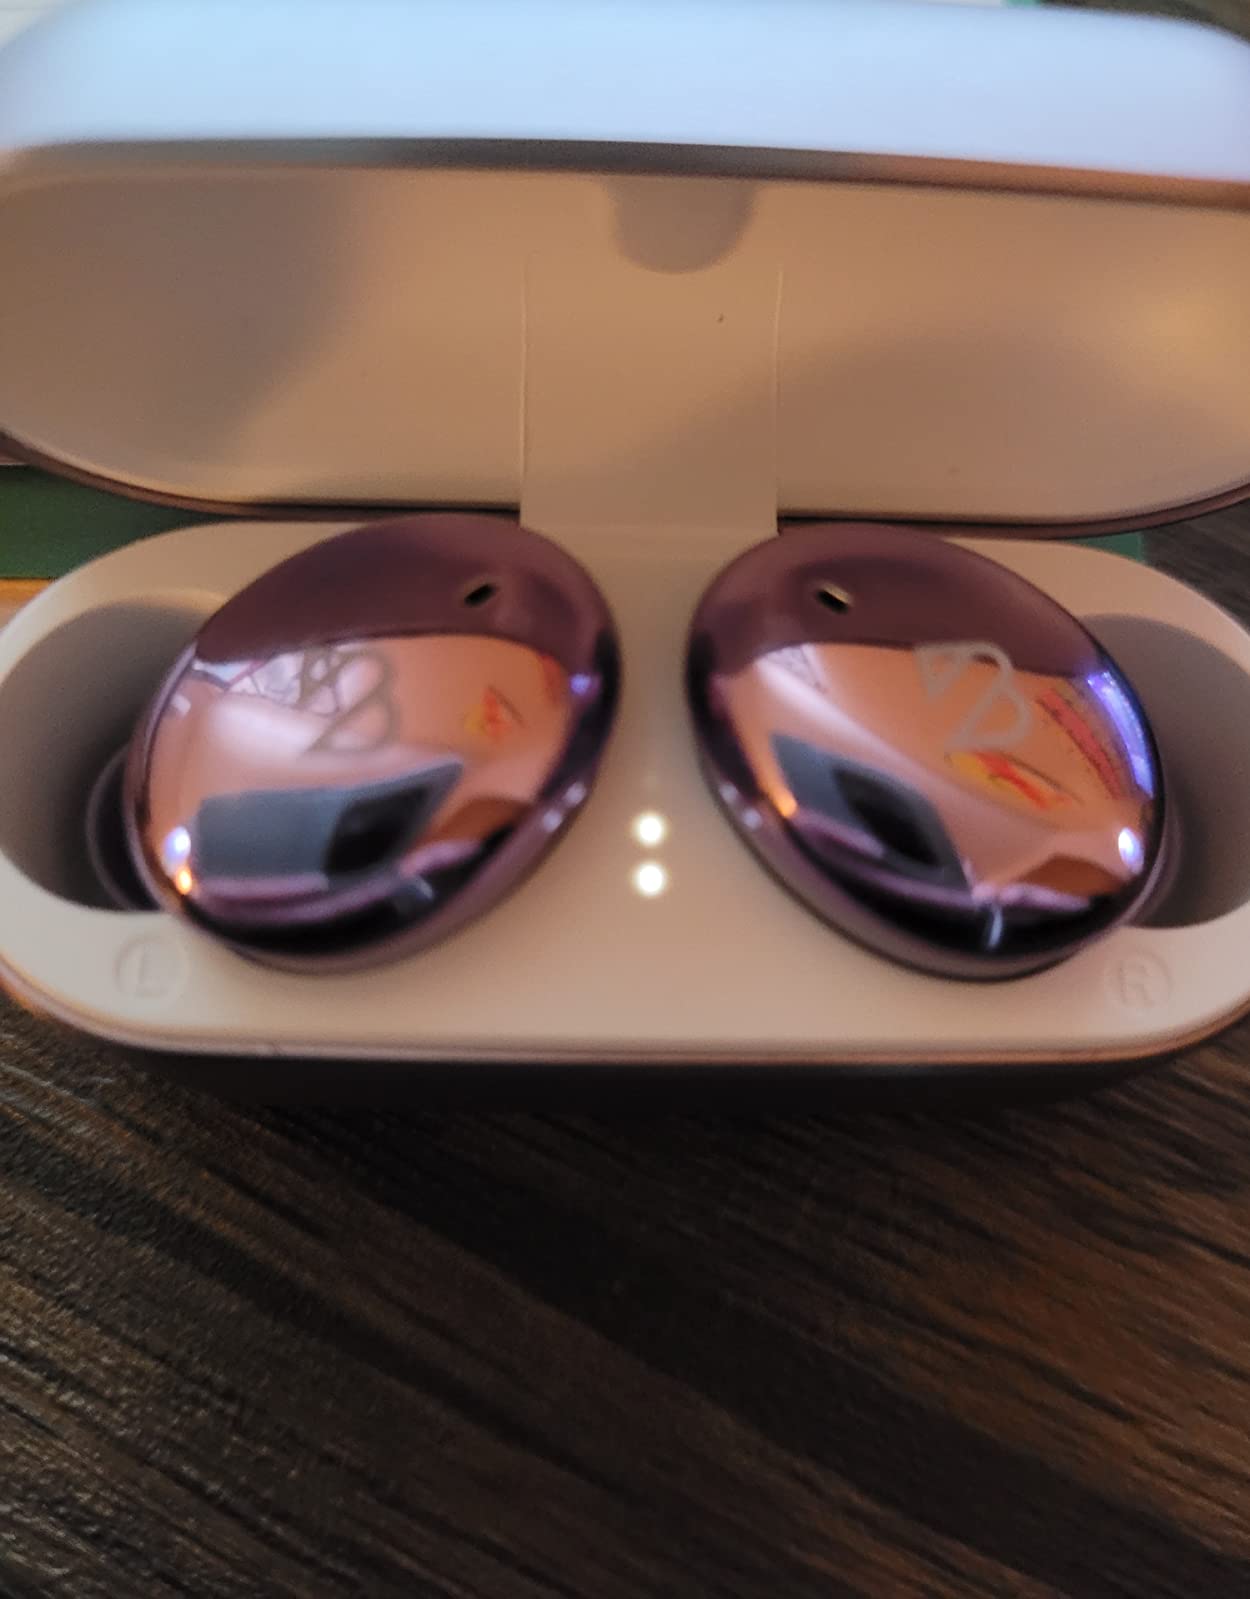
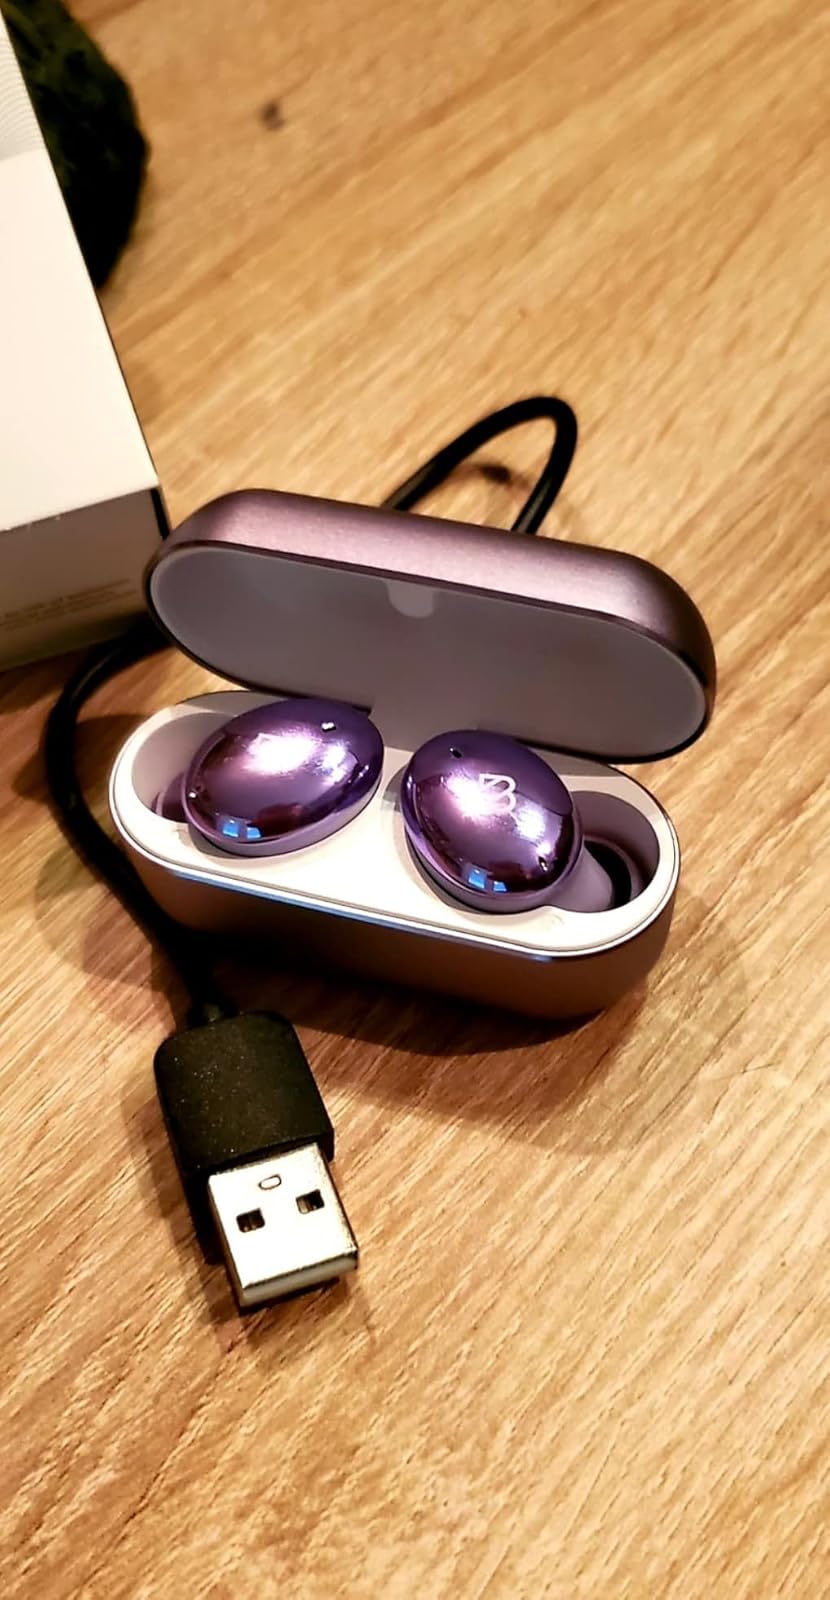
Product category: earbuds
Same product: yes